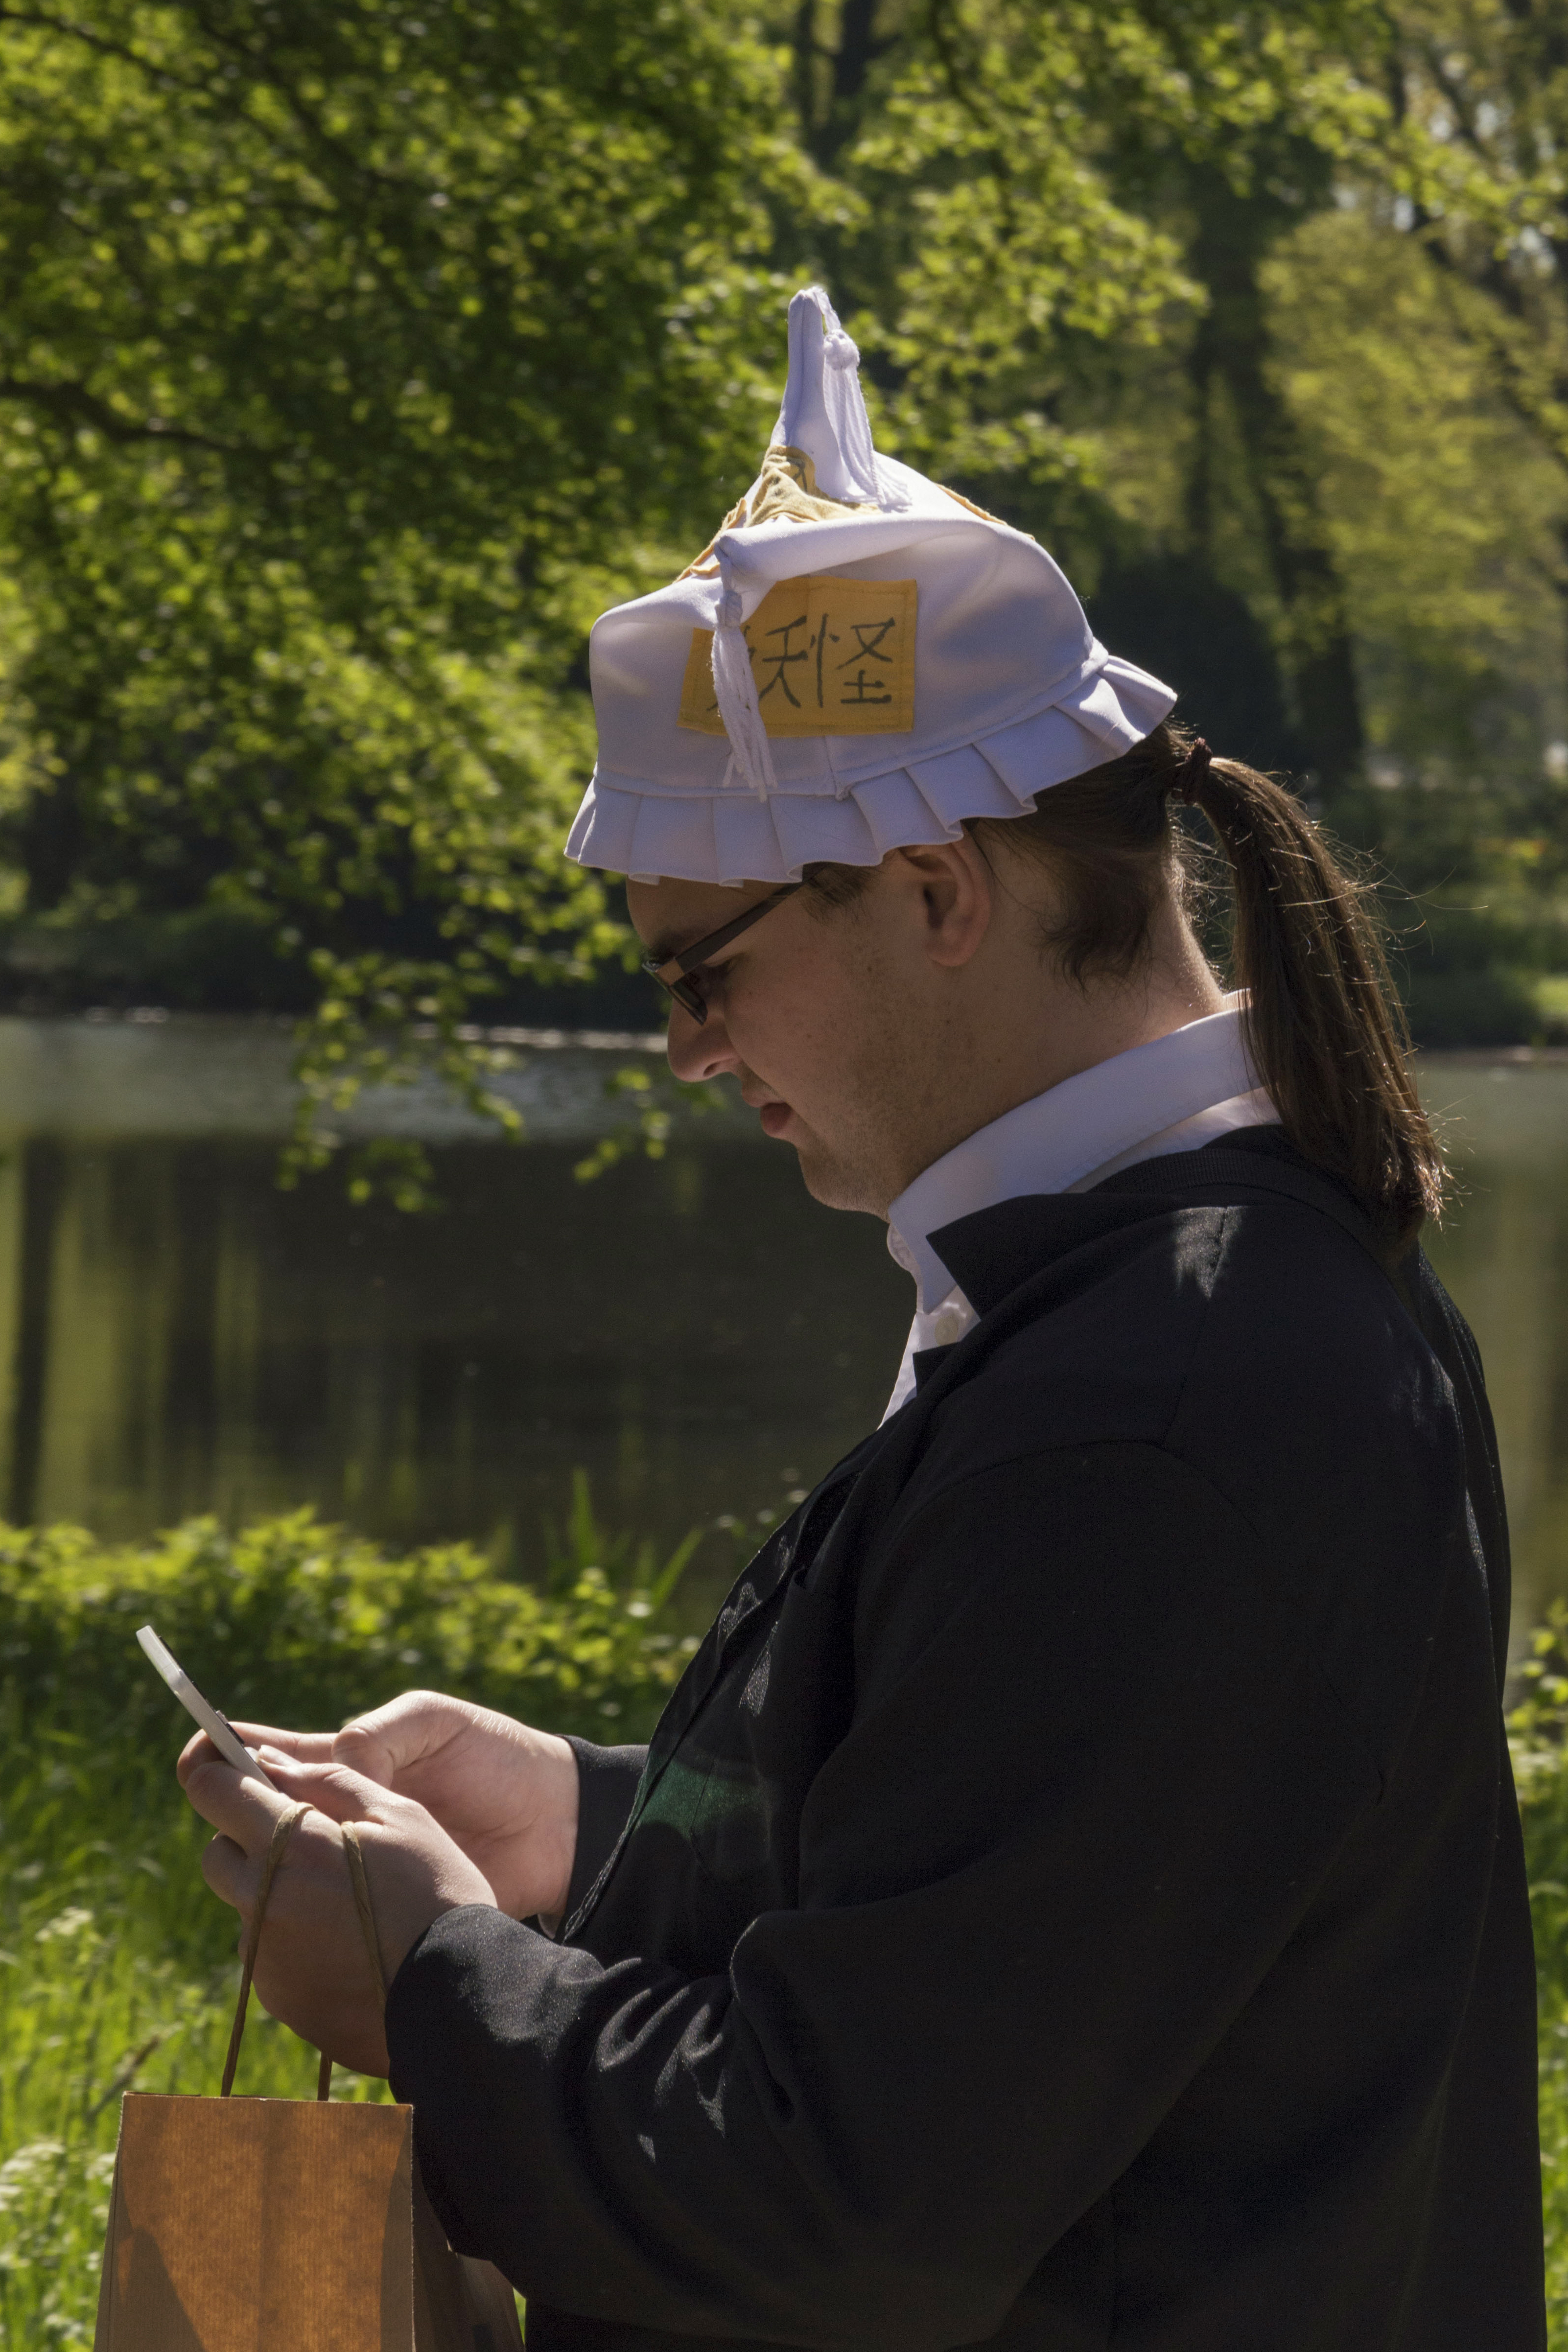
man, outdoor, people, photography, van, photo, spring, nikon, japan, season, cosplay, holland, festival, nederland, netherlands, de, fun, dutch, outdoorphotography, picture, photograph, fotos, foto, fotografie, pd, event, costume, kasteel, paulvandevelde, pdvandevelde, padagudaloma, dordrecht, nederlandinfotos, eventphotography, evenementenfotografie, pvdvfotografie, pdvandeveldedordrecht, nederlandsefotografie, dutchphotogaraphy, totallydutch, fotografienederland, hollandsefotografie, fotografieholland, velde, haarzuilens, dehaar, elfia, eff, kasteeldehaar, elffantasyfair, elfiahaarzuilens, elfia2014, eff2014